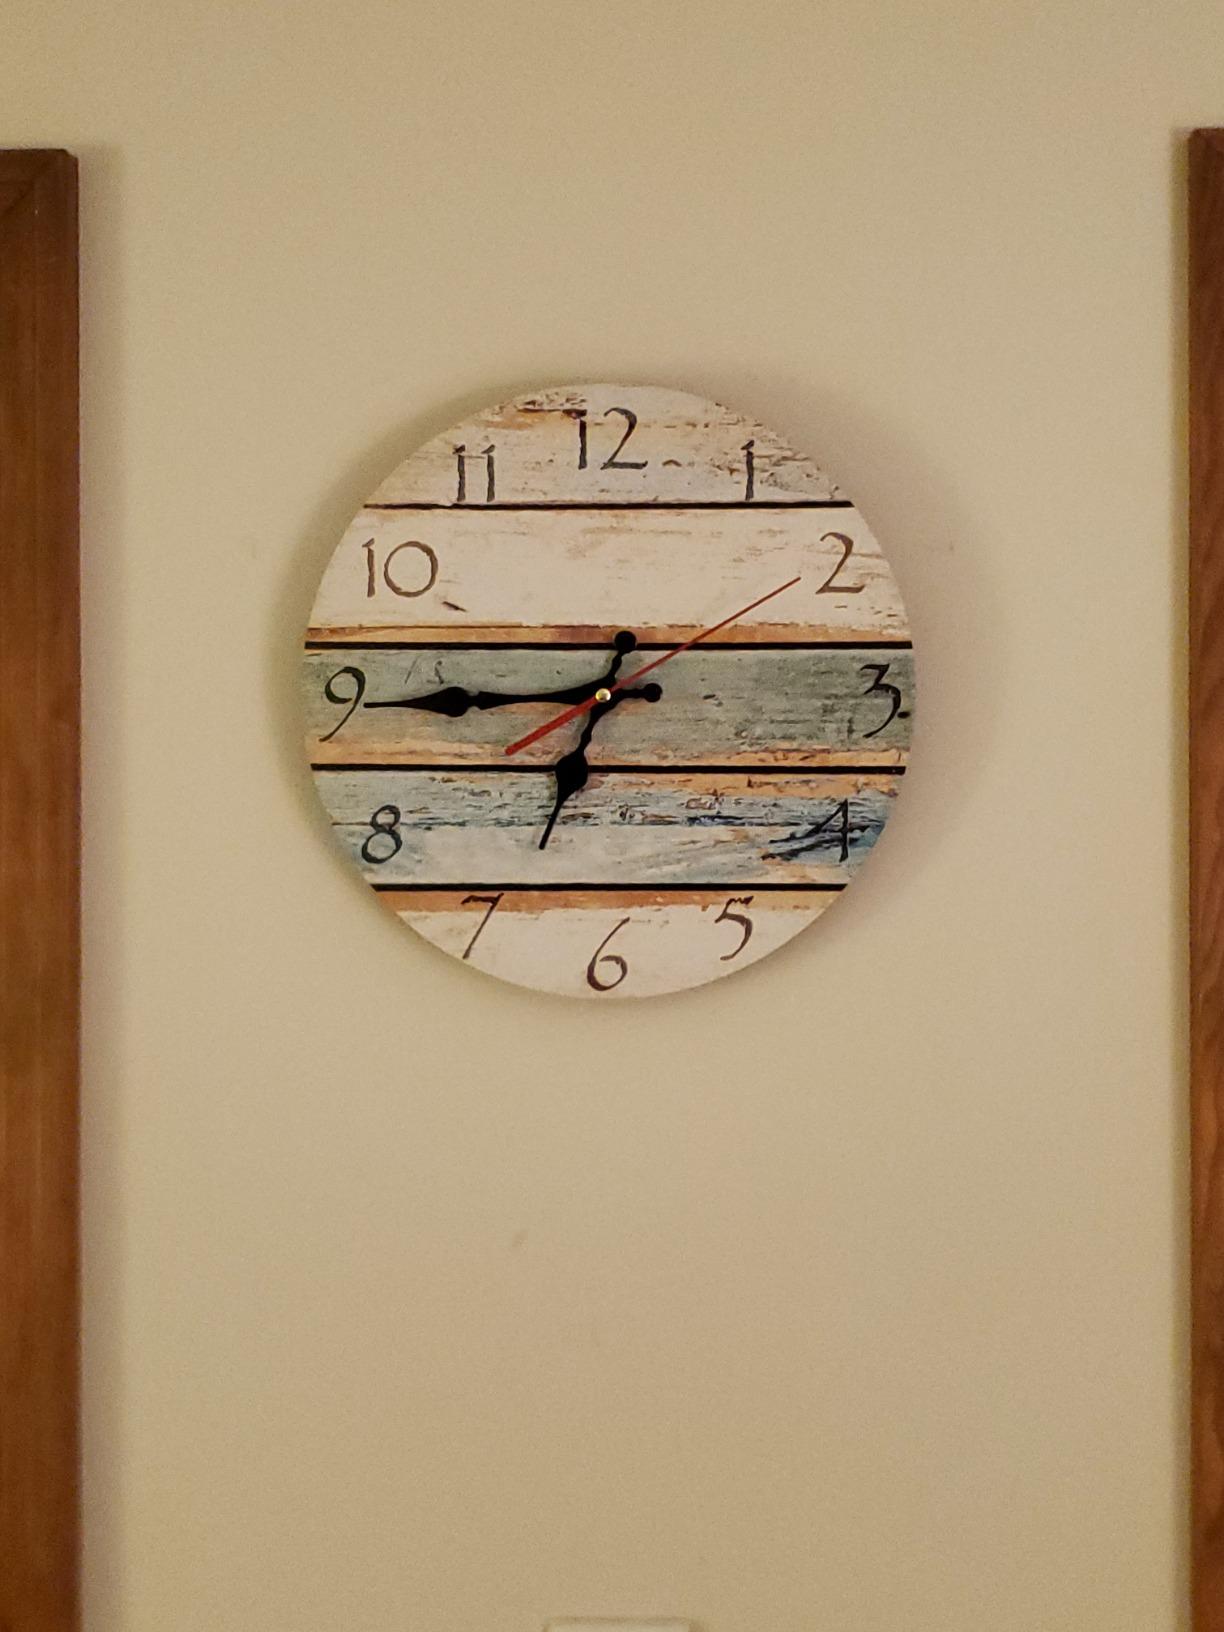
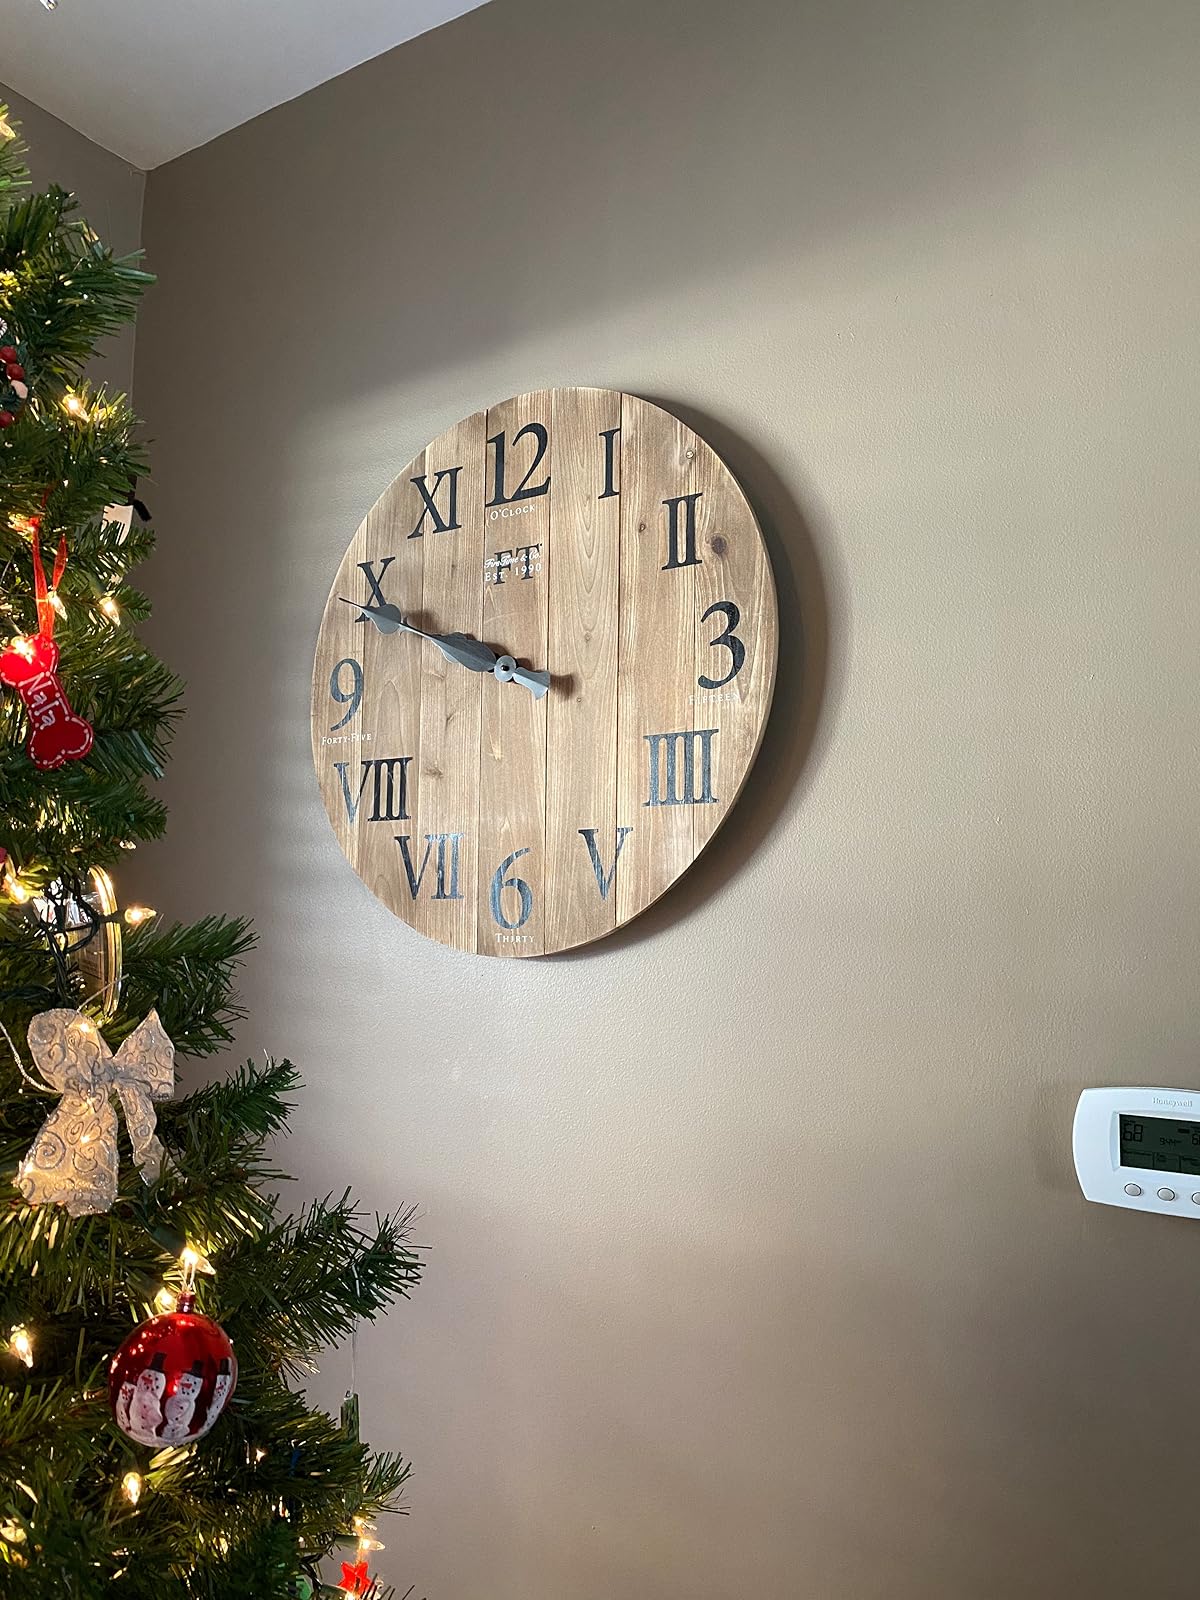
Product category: clock
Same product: no